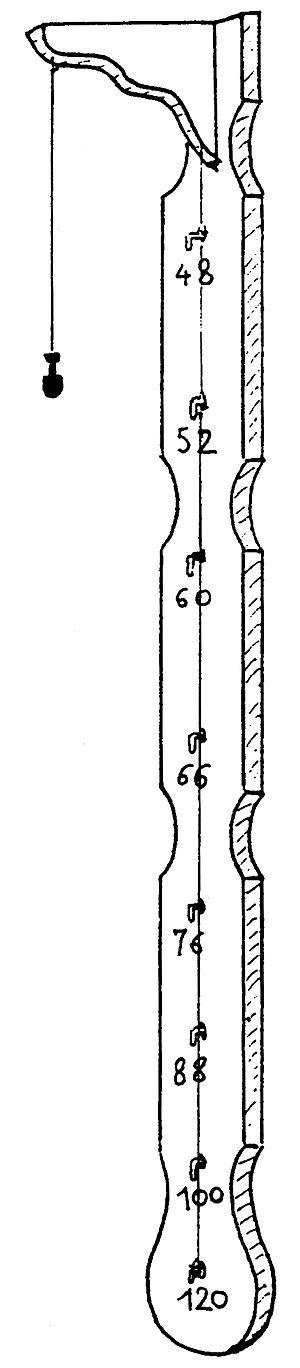
Un métronome est un instrument donnant un signal audible ou visuel permettant d'indiquer un tempo, vitesse à laquelle doit être jouée une musique. Il est surtout utilisé dans l'étude d'une partition, la mise en place d'une interprétation ou la recherche du minutage d'une œuvre musicale.
Étienne Loulié, né à Paris en 1654, mort le 16 juillet 1702, est un musicien, un pédagogue et un théoricien de la musique français. Entre 1663 et 1673, il a chanté à la Sainte-Chapelle. Il est connu pour avoir inventé en 1696 le « chronomètre de Loulié, précurseur du métronome.